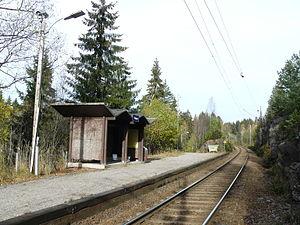
La gare de Snippen est une halte ferroviaire de la Gjøvikbanen. La halte a été mise en service en 1934.